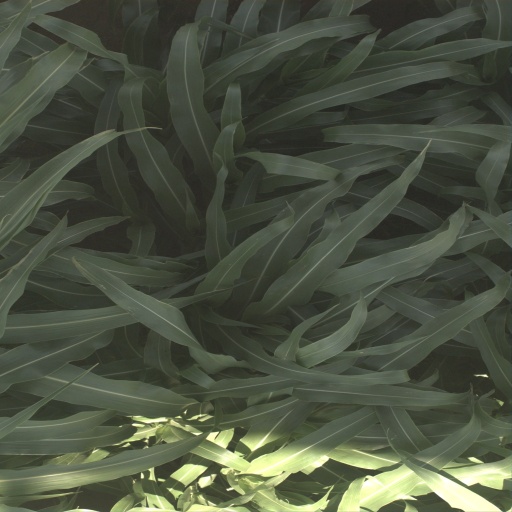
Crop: sorghum